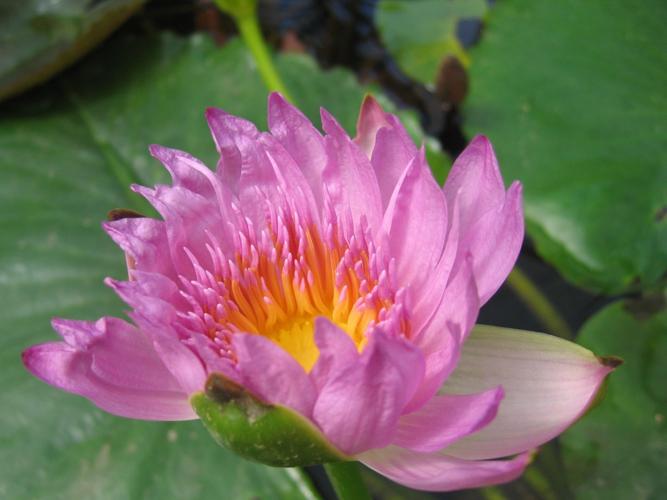
Label: water lily